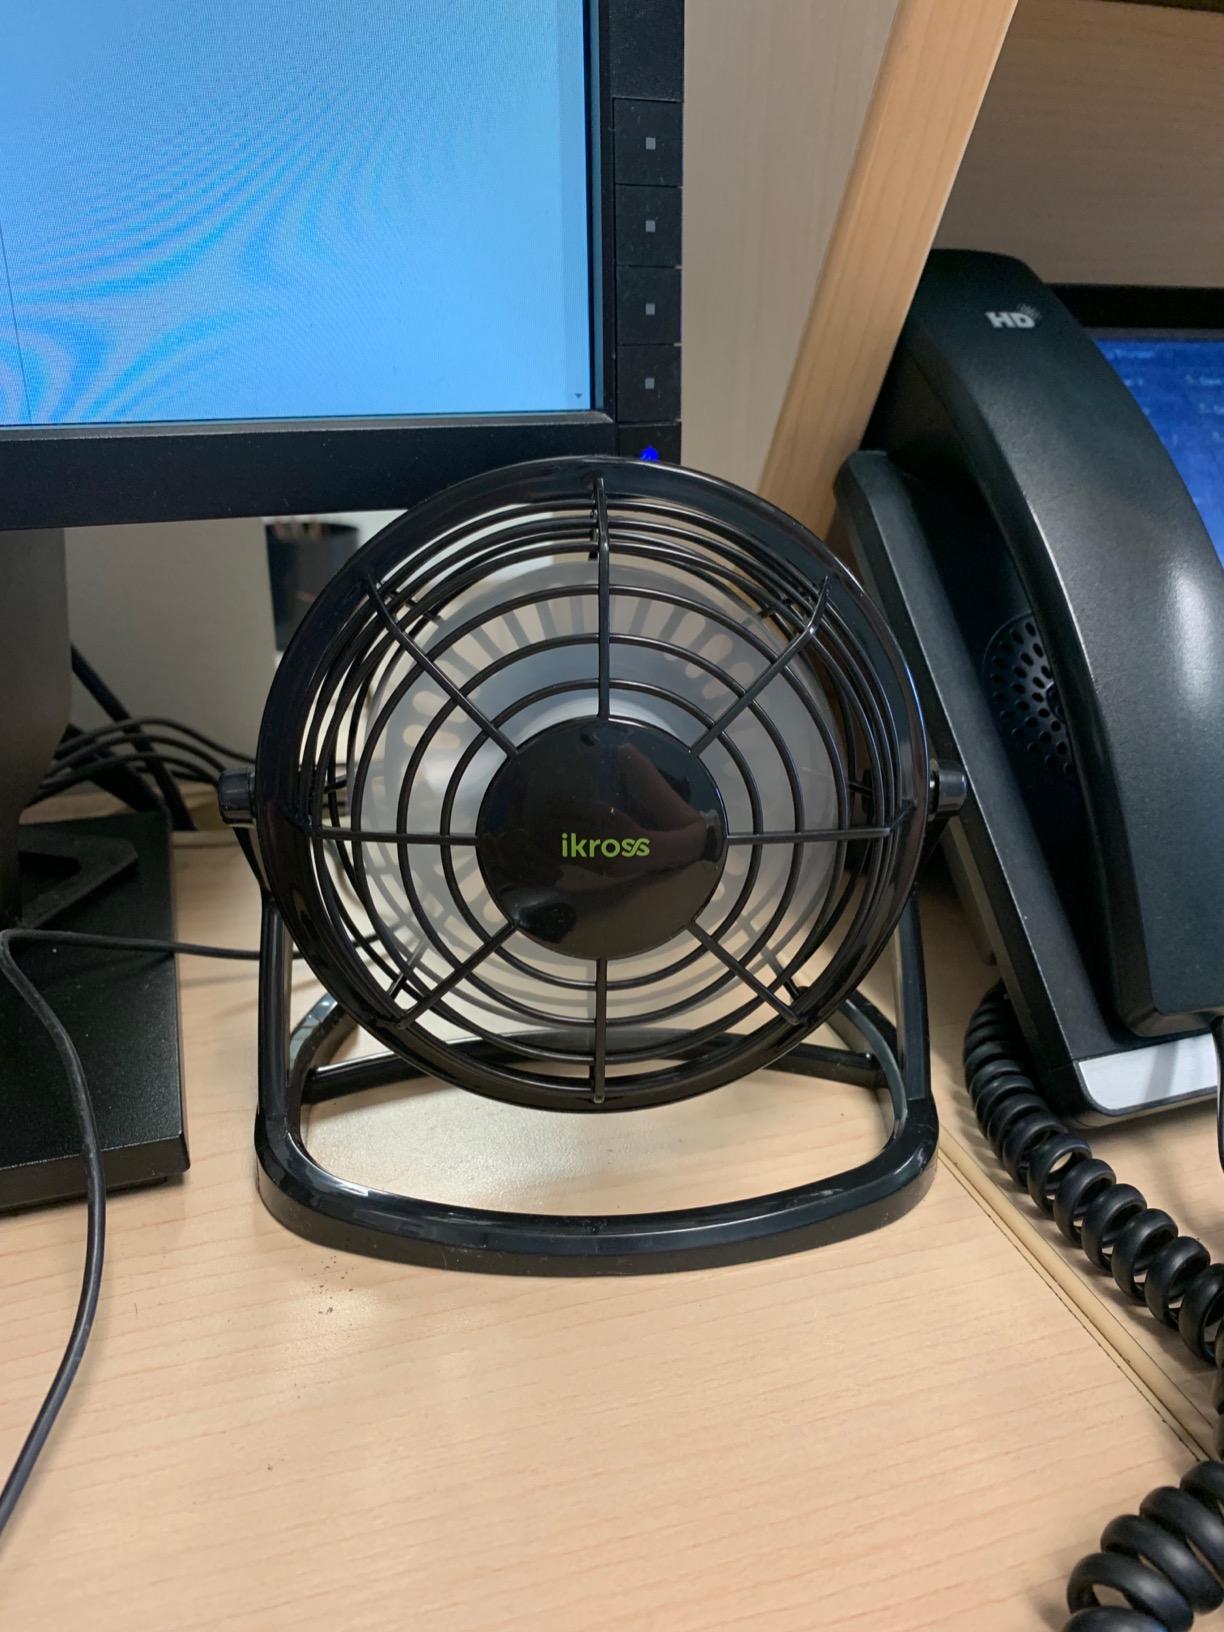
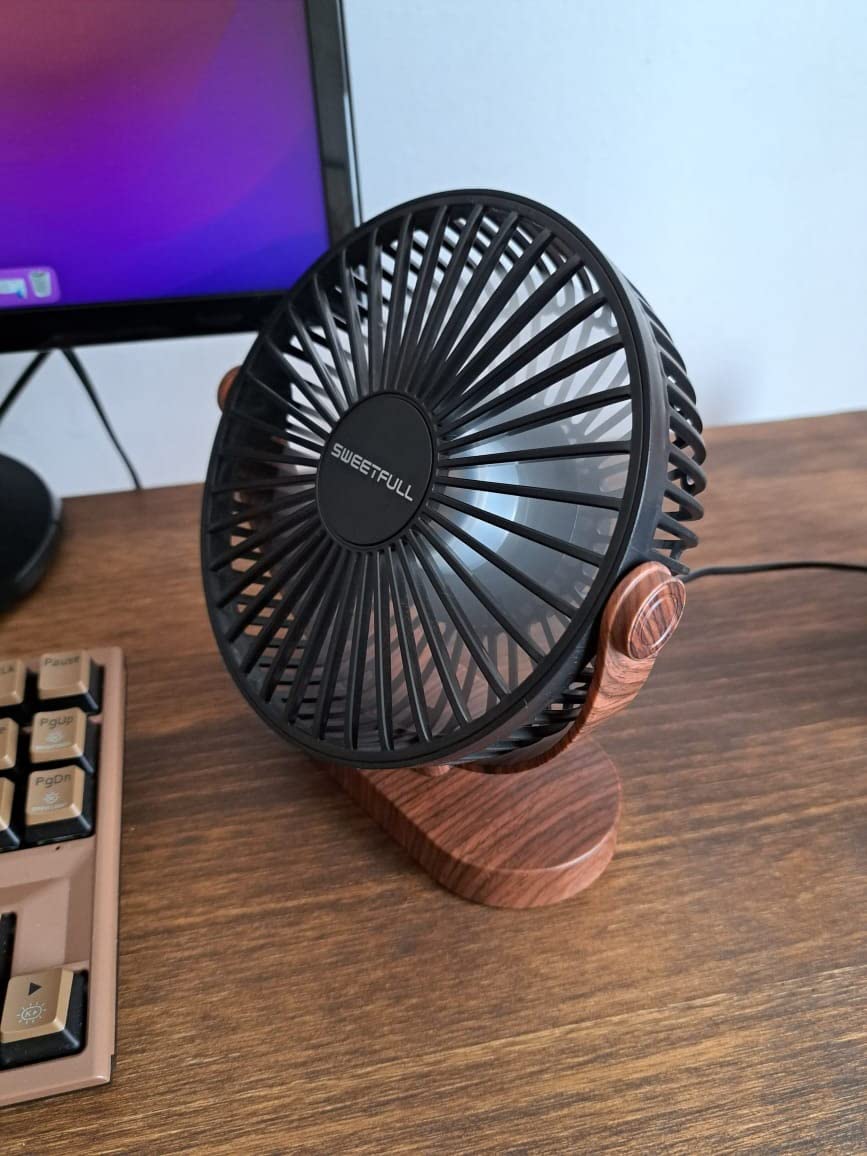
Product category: fan
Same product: no